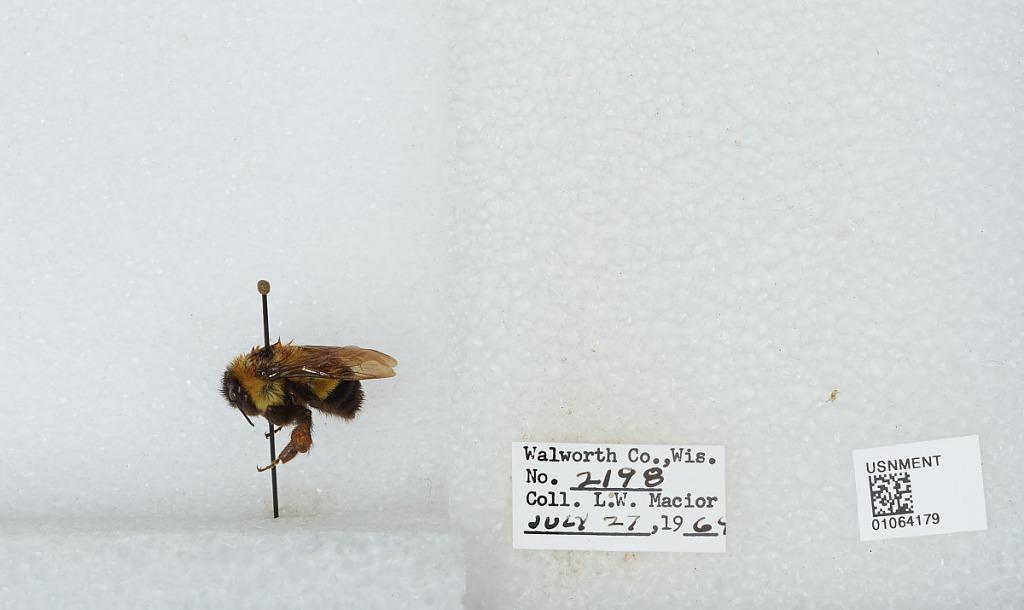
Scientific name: Bombus (Bombus) affinis Cresson
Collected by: L. Macior
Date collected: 1964-7-27
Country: United States
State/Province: Wisconsin
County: Walworth
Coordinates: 42.67, -88.54